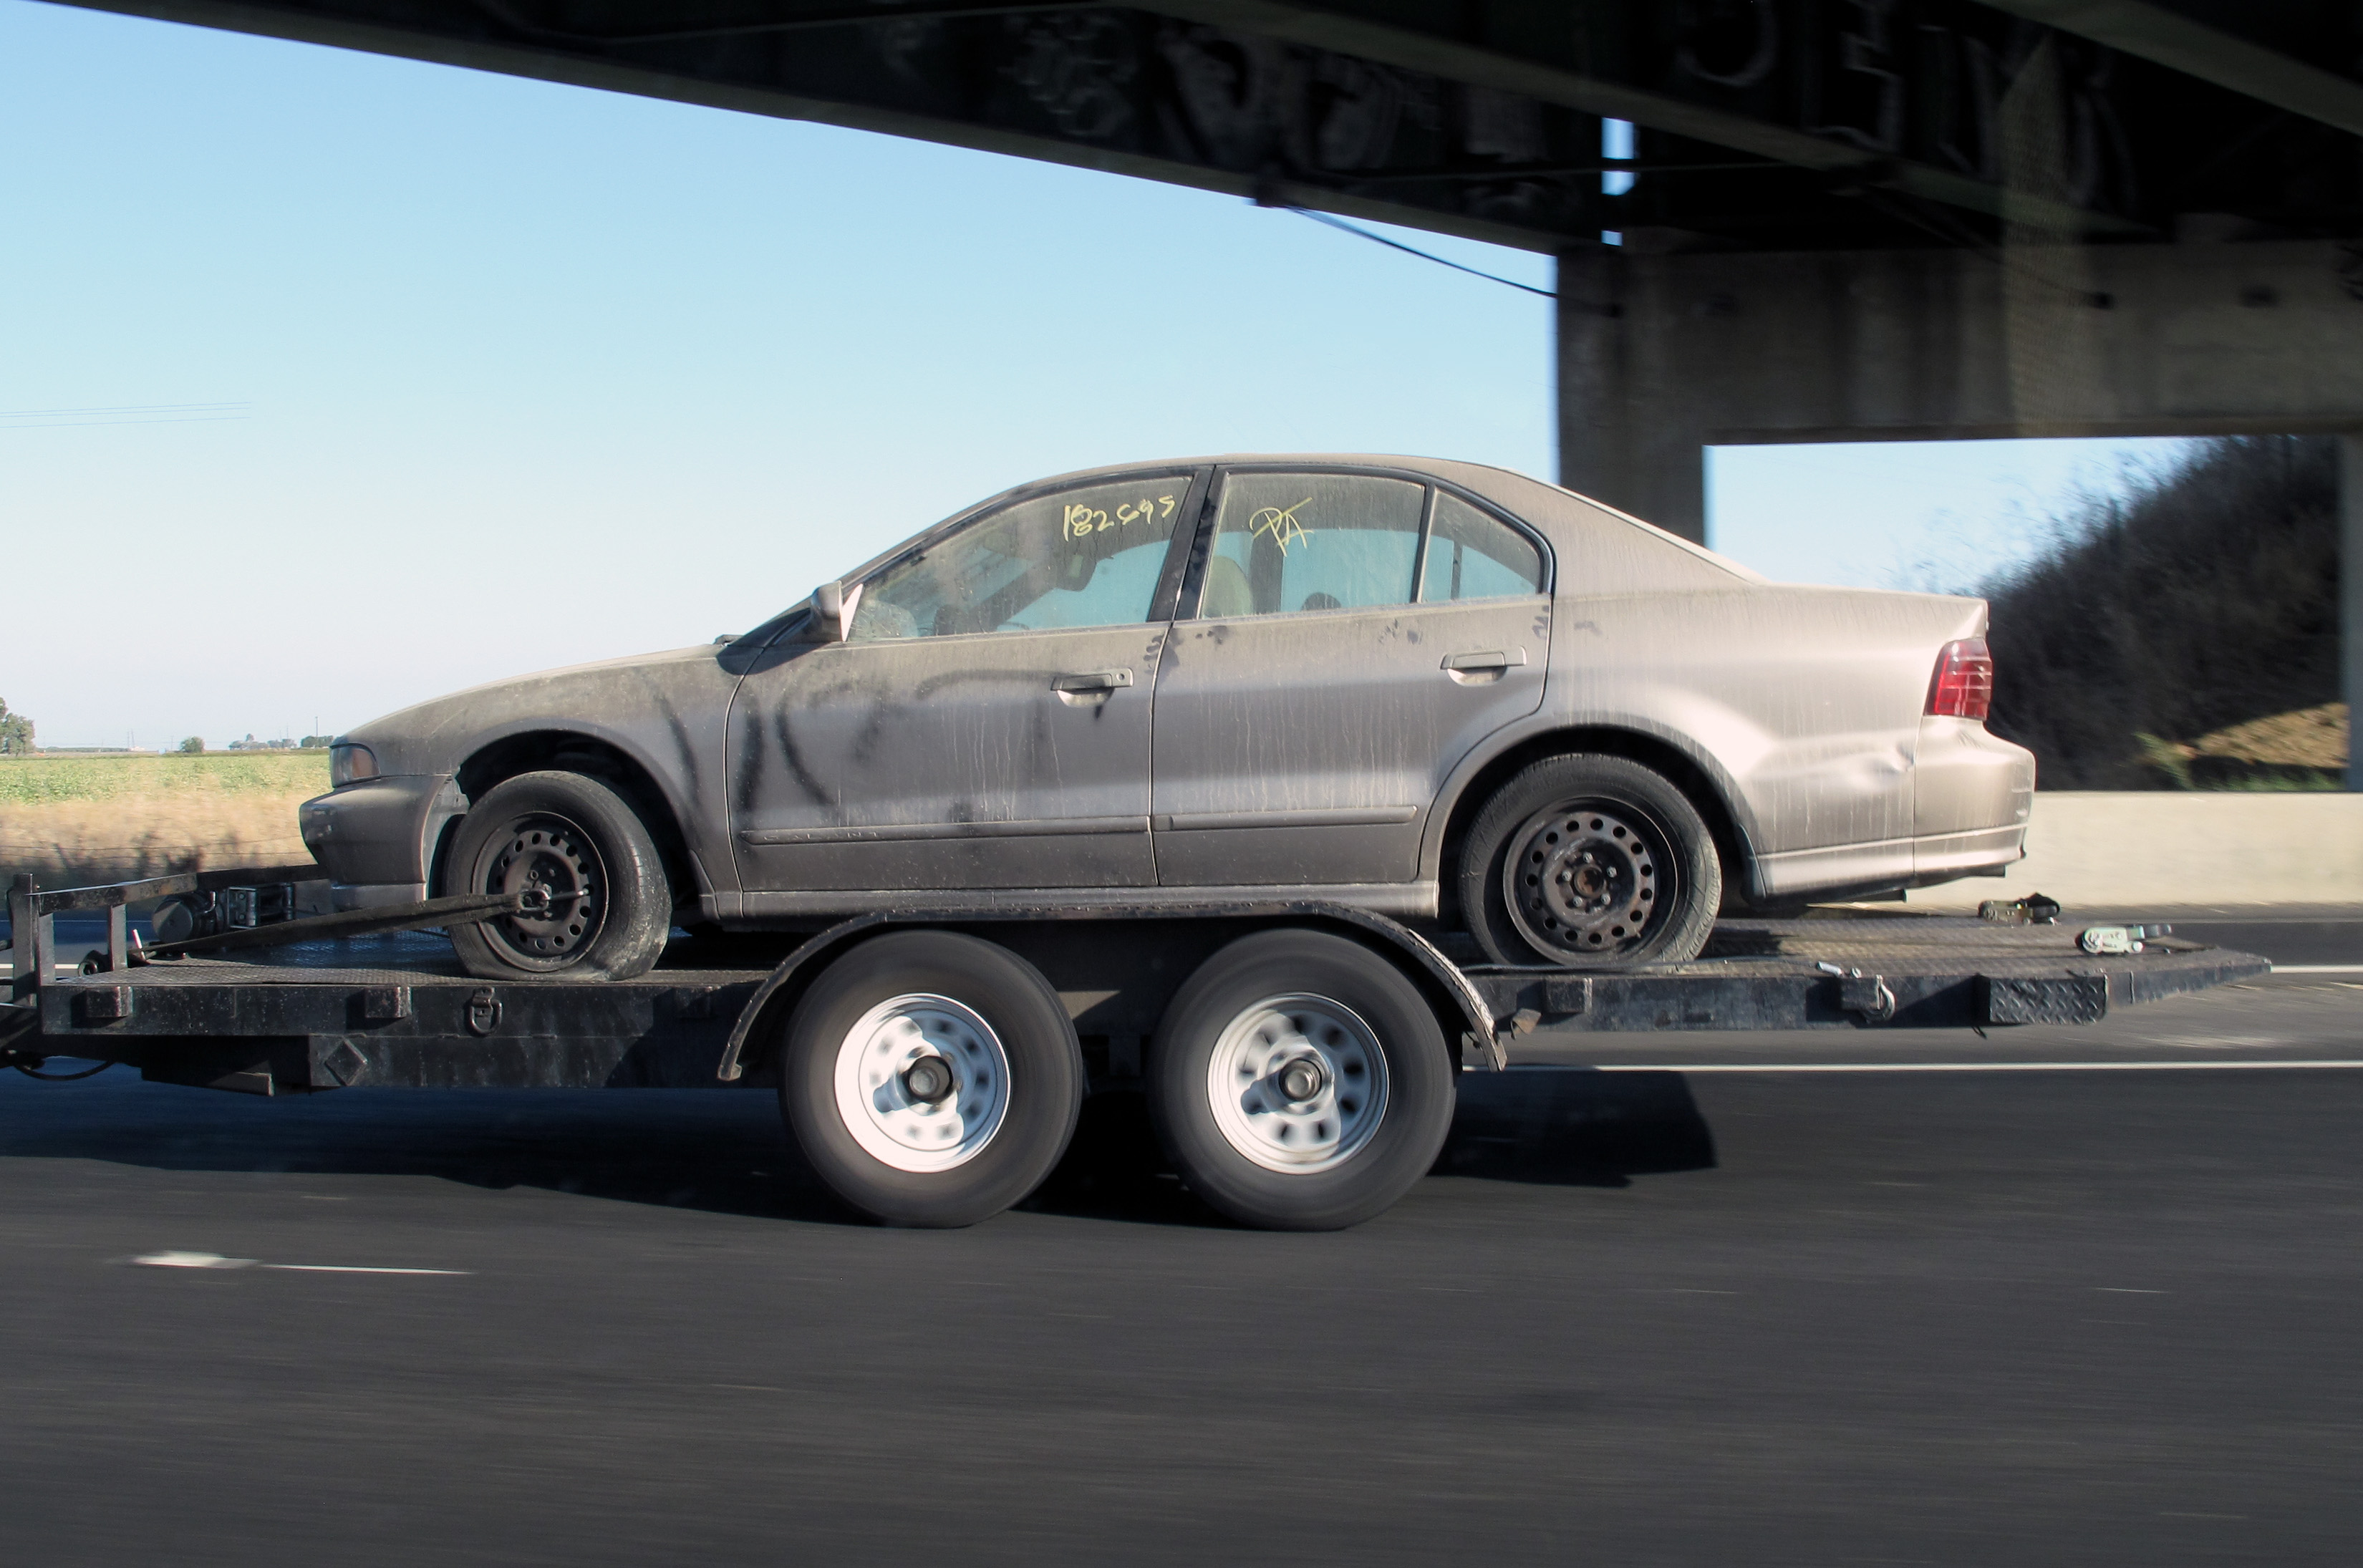
car, wheel, driving, vehicle, sedan, automobile make, automotive exterior